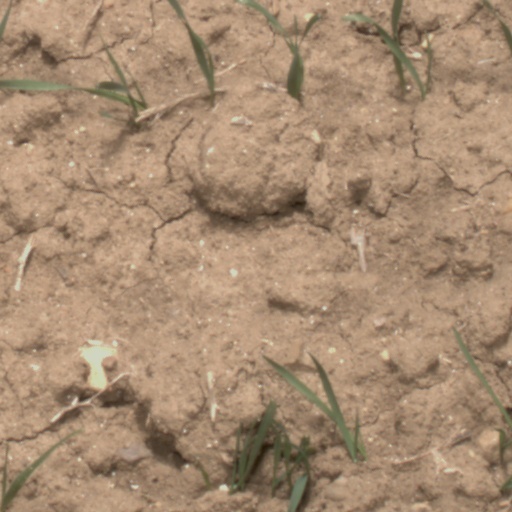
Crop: wheat